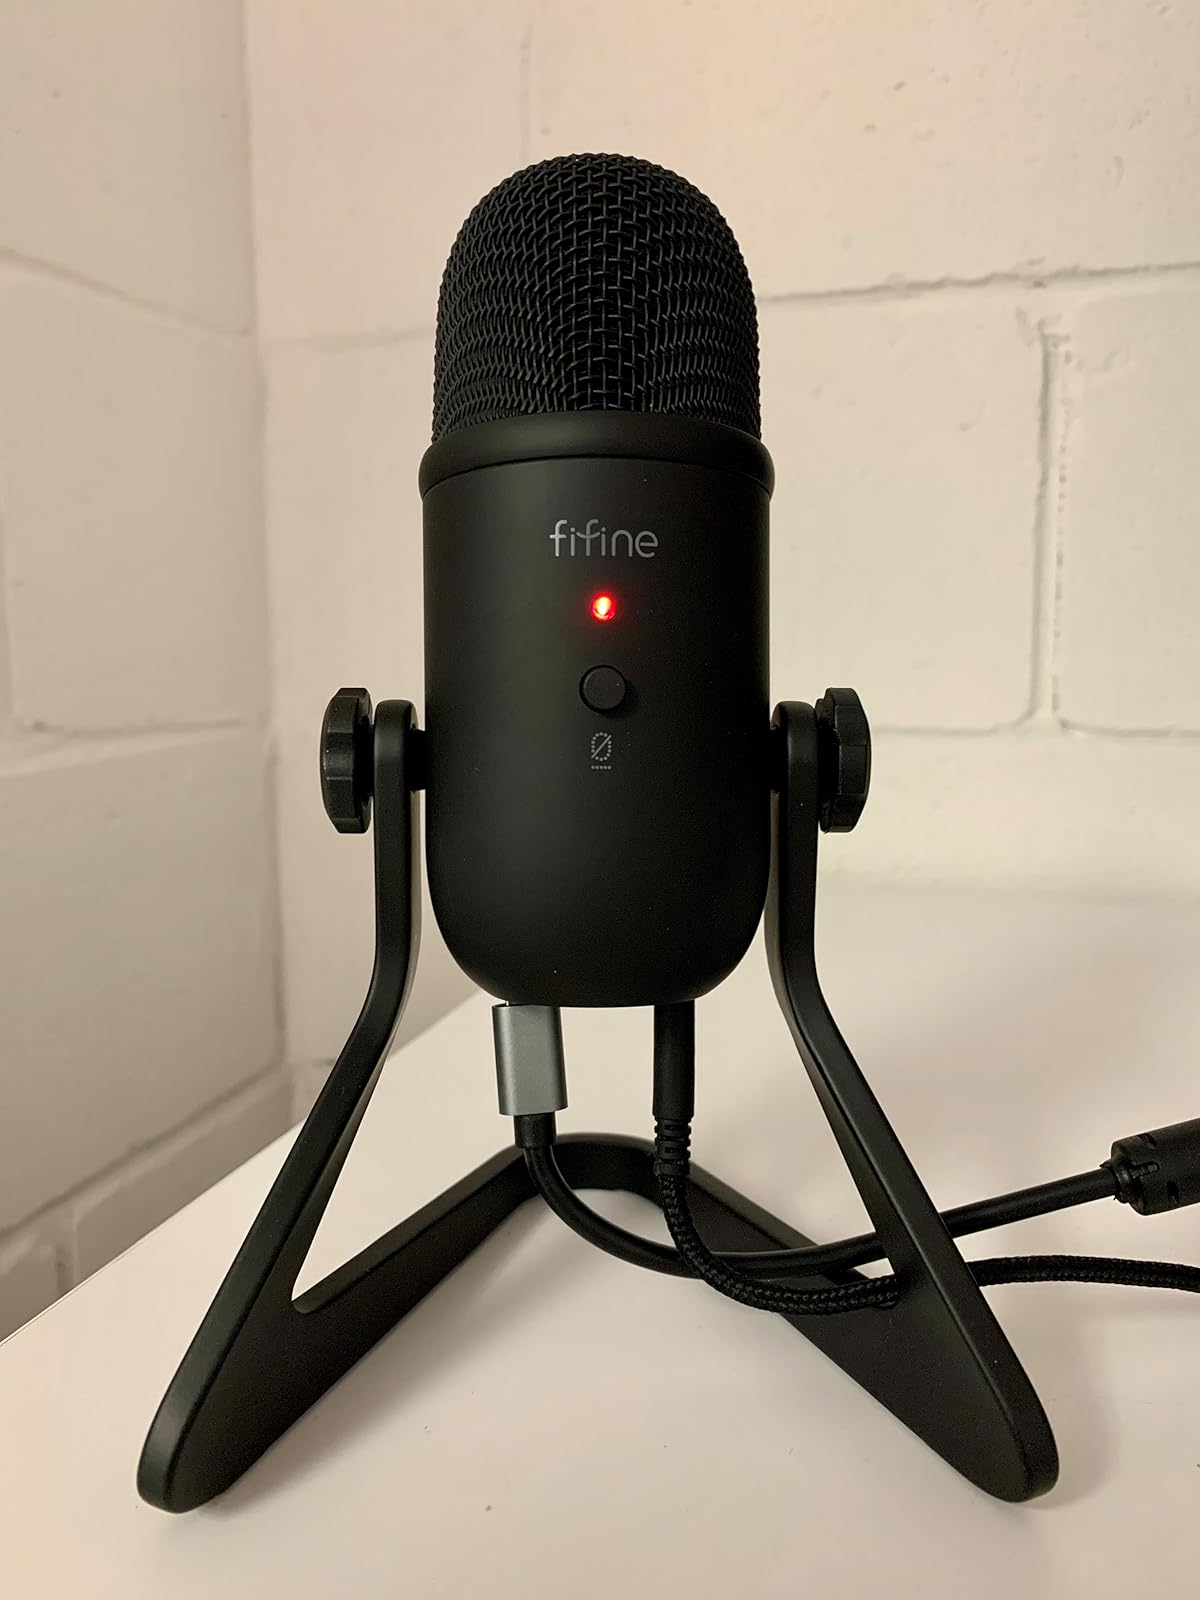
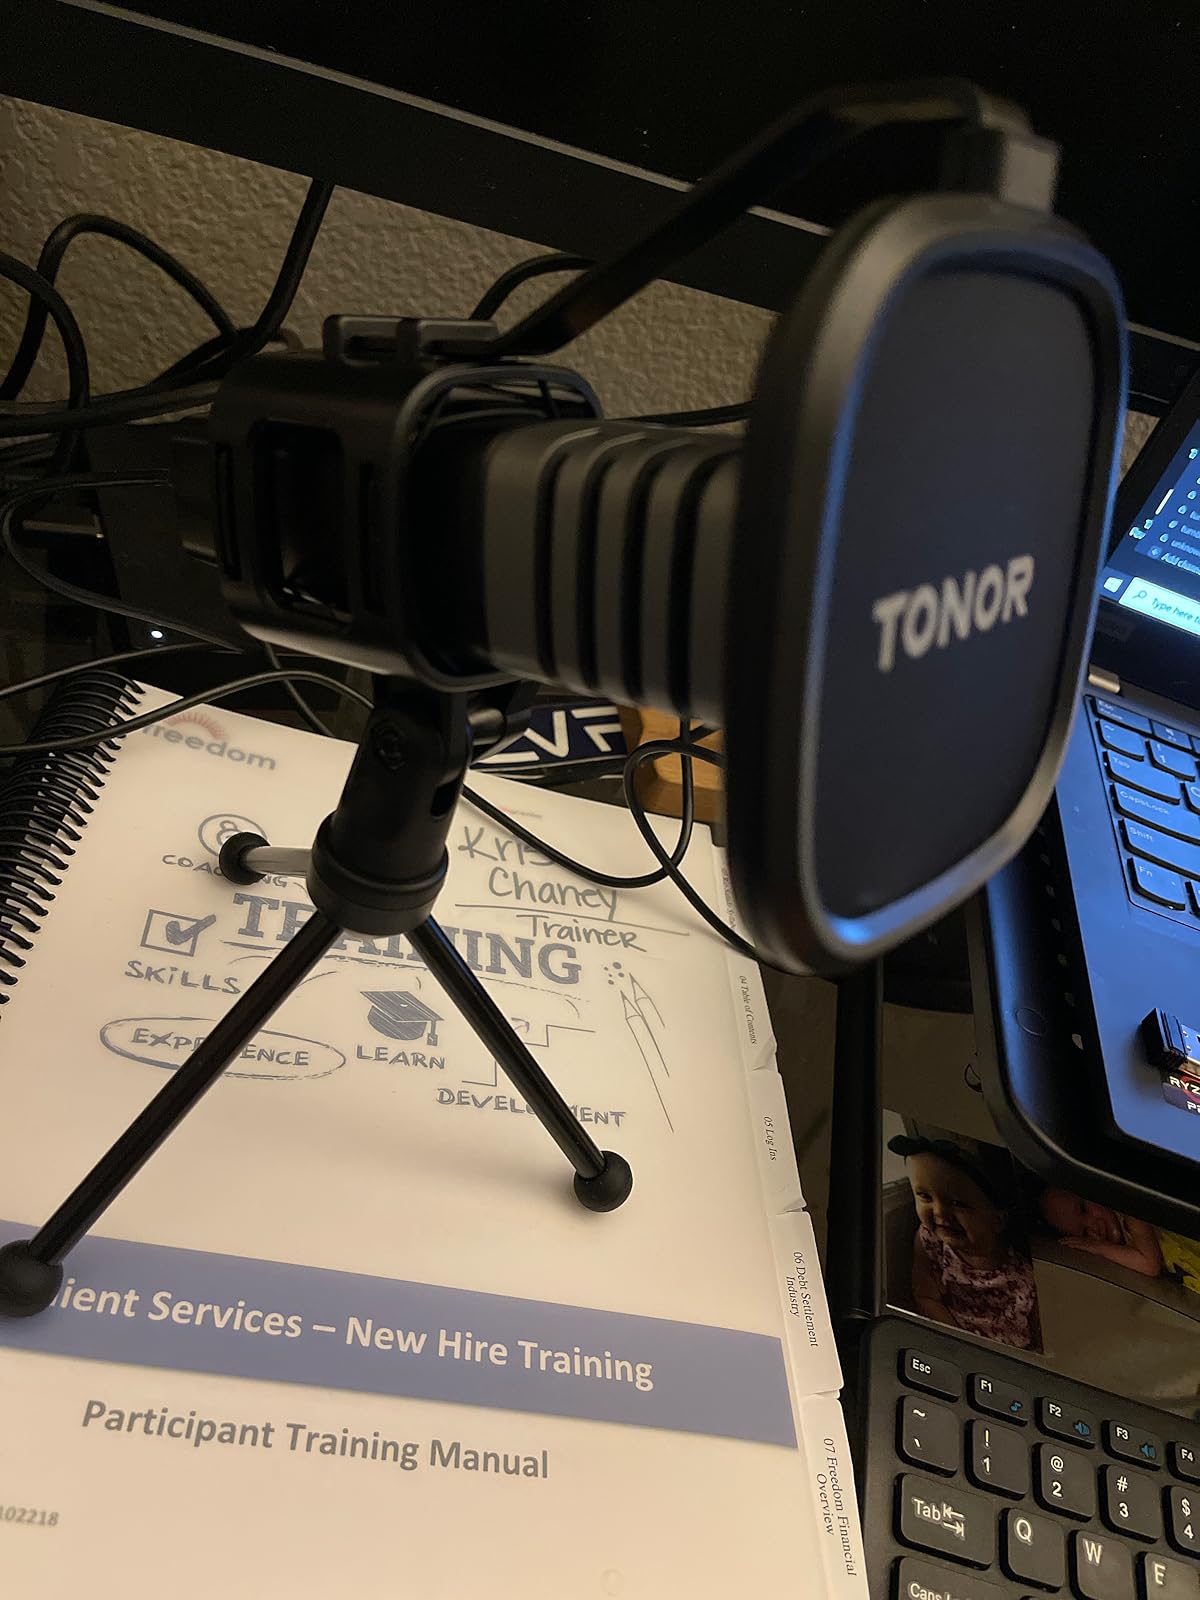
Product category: microphone
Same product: no